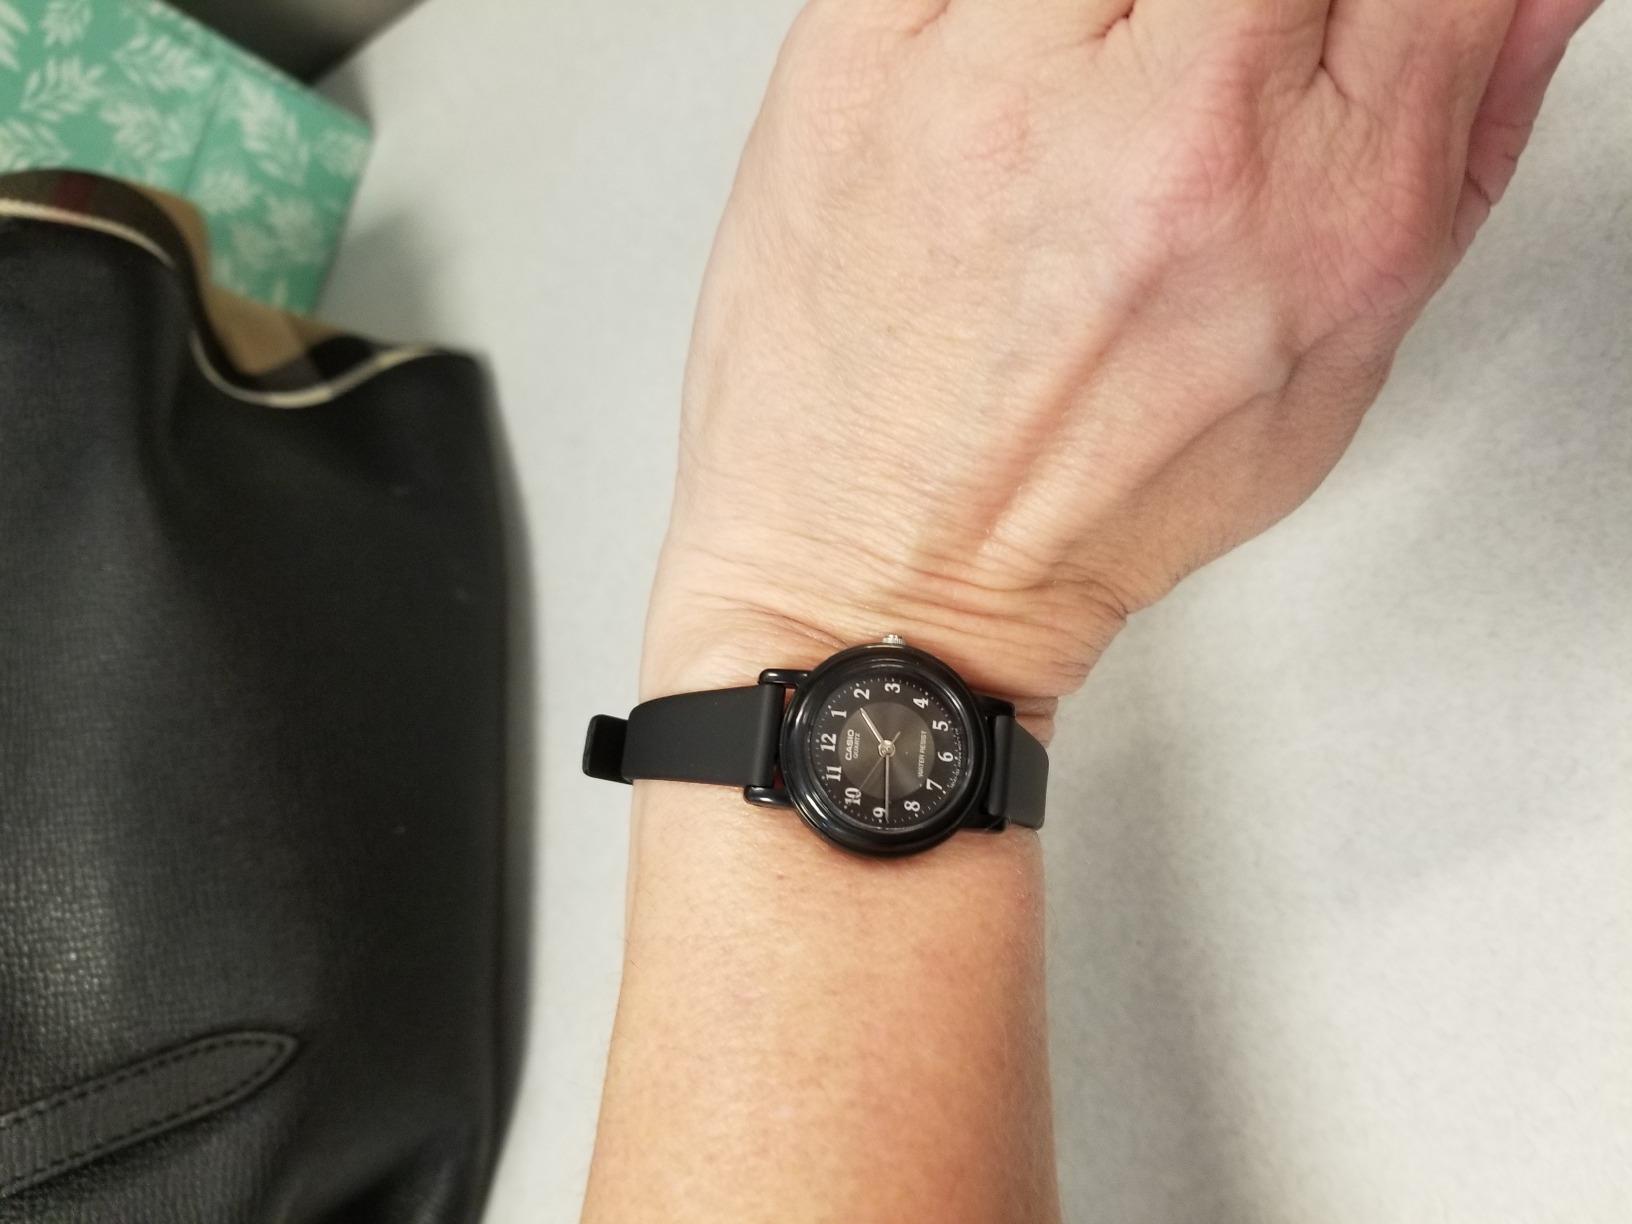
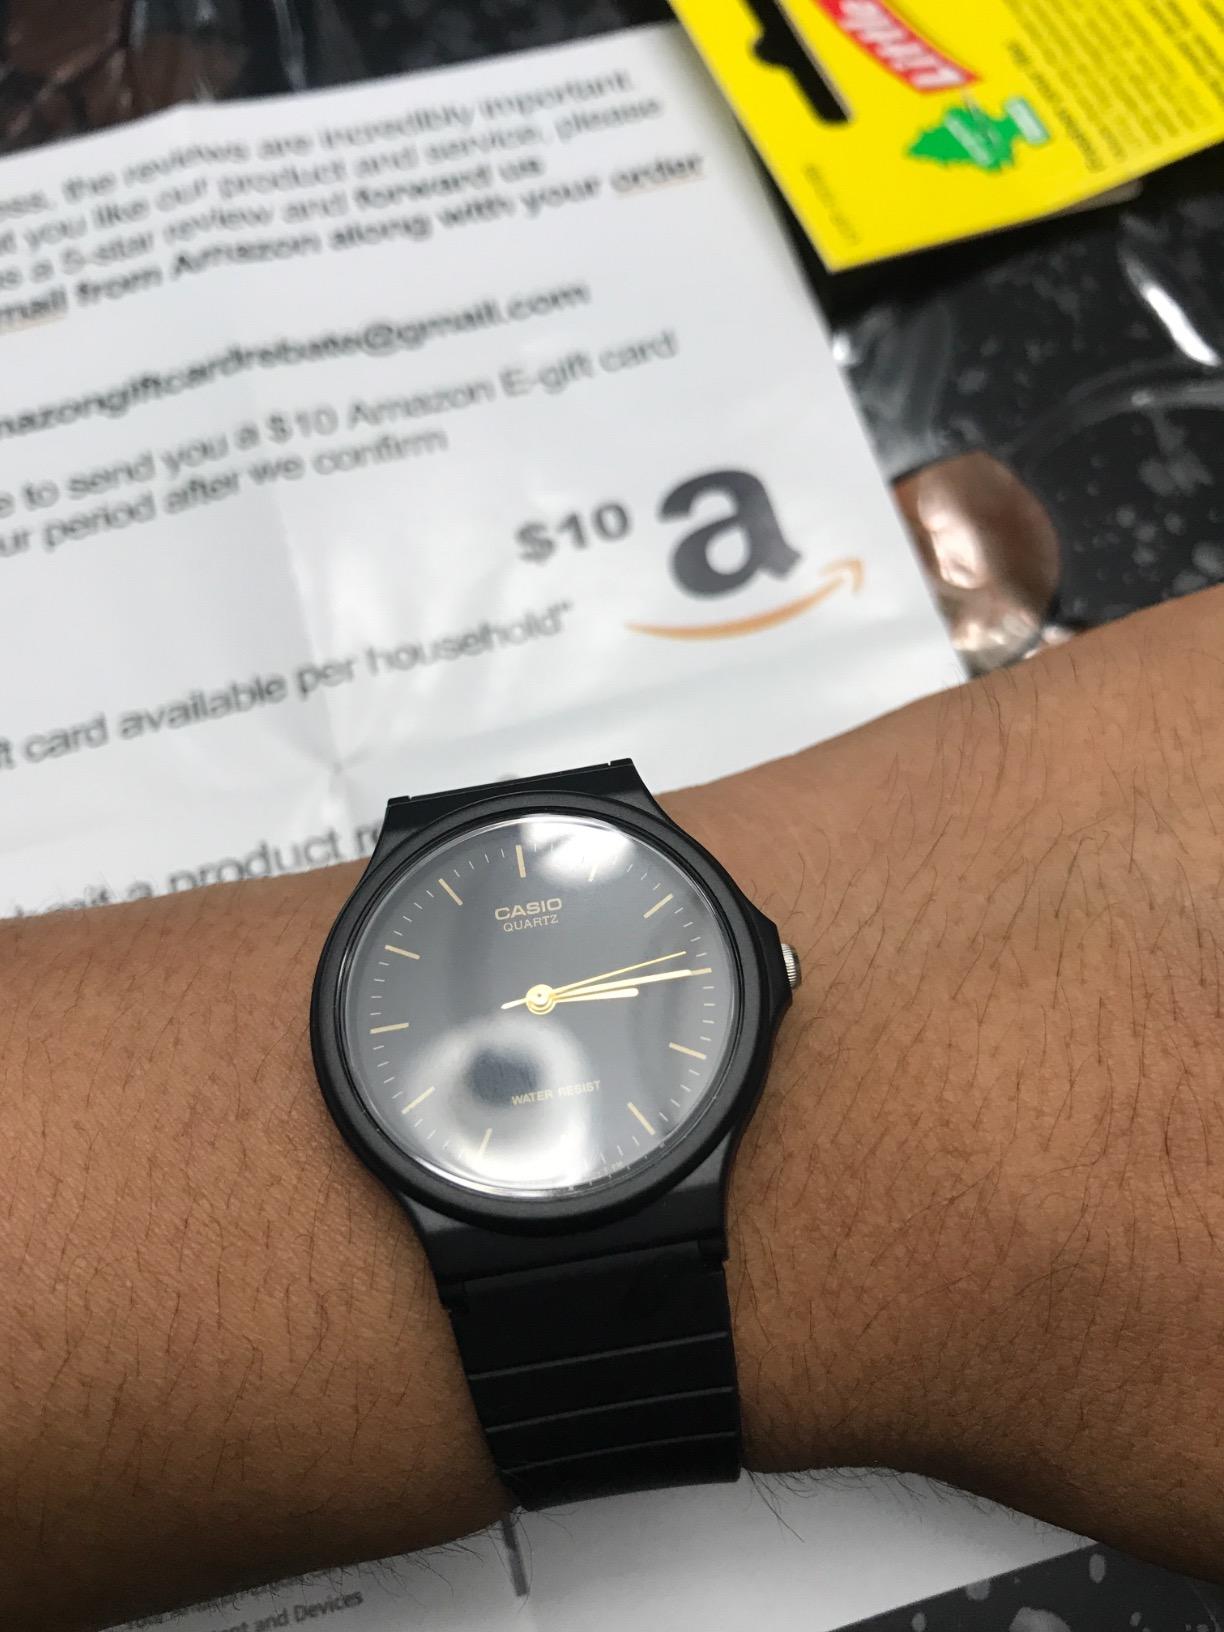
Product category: accessories_watch
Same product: no